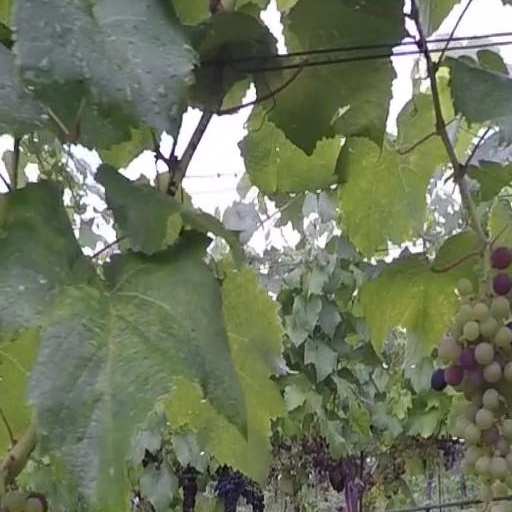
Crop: grape